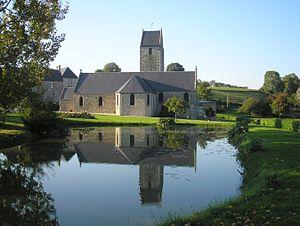
Gouvets (Normandie, France). L'église Sainte-Marthe.
Gouvets est une commune française, située dans le département de la Manche en région Normandie, peuplée de 270 habitants.